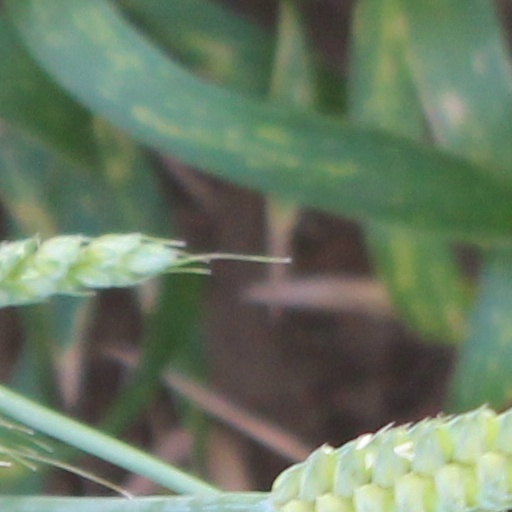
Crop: wheat